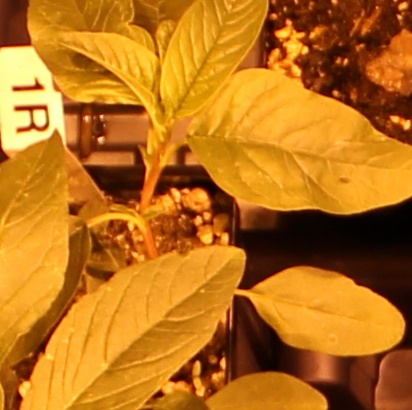
Label: Waterhemp